Endre Ságvári

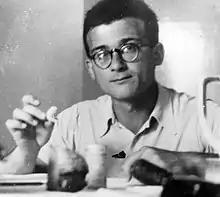
Endre Ságvári in 1939.

Endre Ságvári (born Endre Spitzer; 4 November 1913 – 27 July 1944), was a Hungarian lawyer, communist and anti-fascist activist.